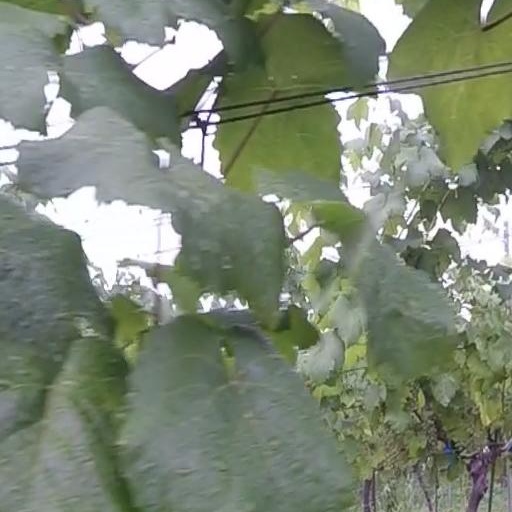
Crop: grape